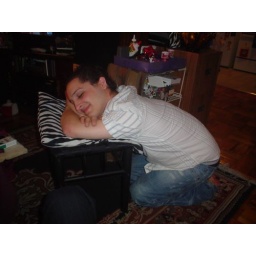
taking a brief rest in an interesting way, on our computer chair